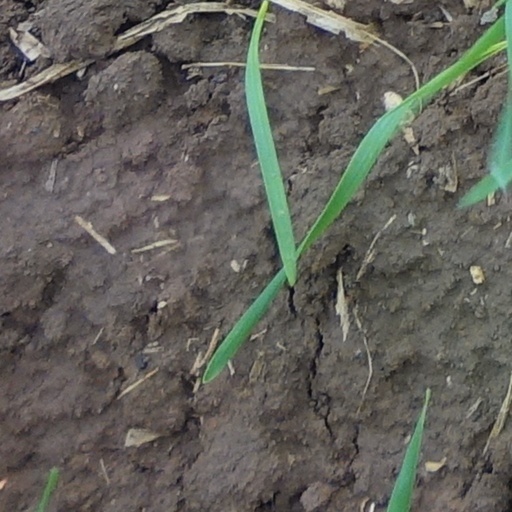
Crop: wheat